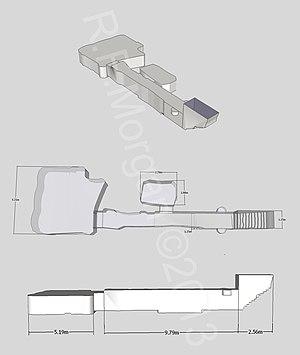
Plan de KV60, tombe de Sat-Rê, nourrice de Hatchepsout. Les momies de Sat-Rê et celle de Hatchepsout ont été trouvées dans cette tombe.
Situé dans la vallée des rois, dans la nécropole thébaine sur la rive ouest du Nil face à Louxor en Égypte, KV 60 est le tombeau supposé de Satrê, la nourrice d'Hatchepsout, d'autres penchent pour Hatchepsout elle-même.